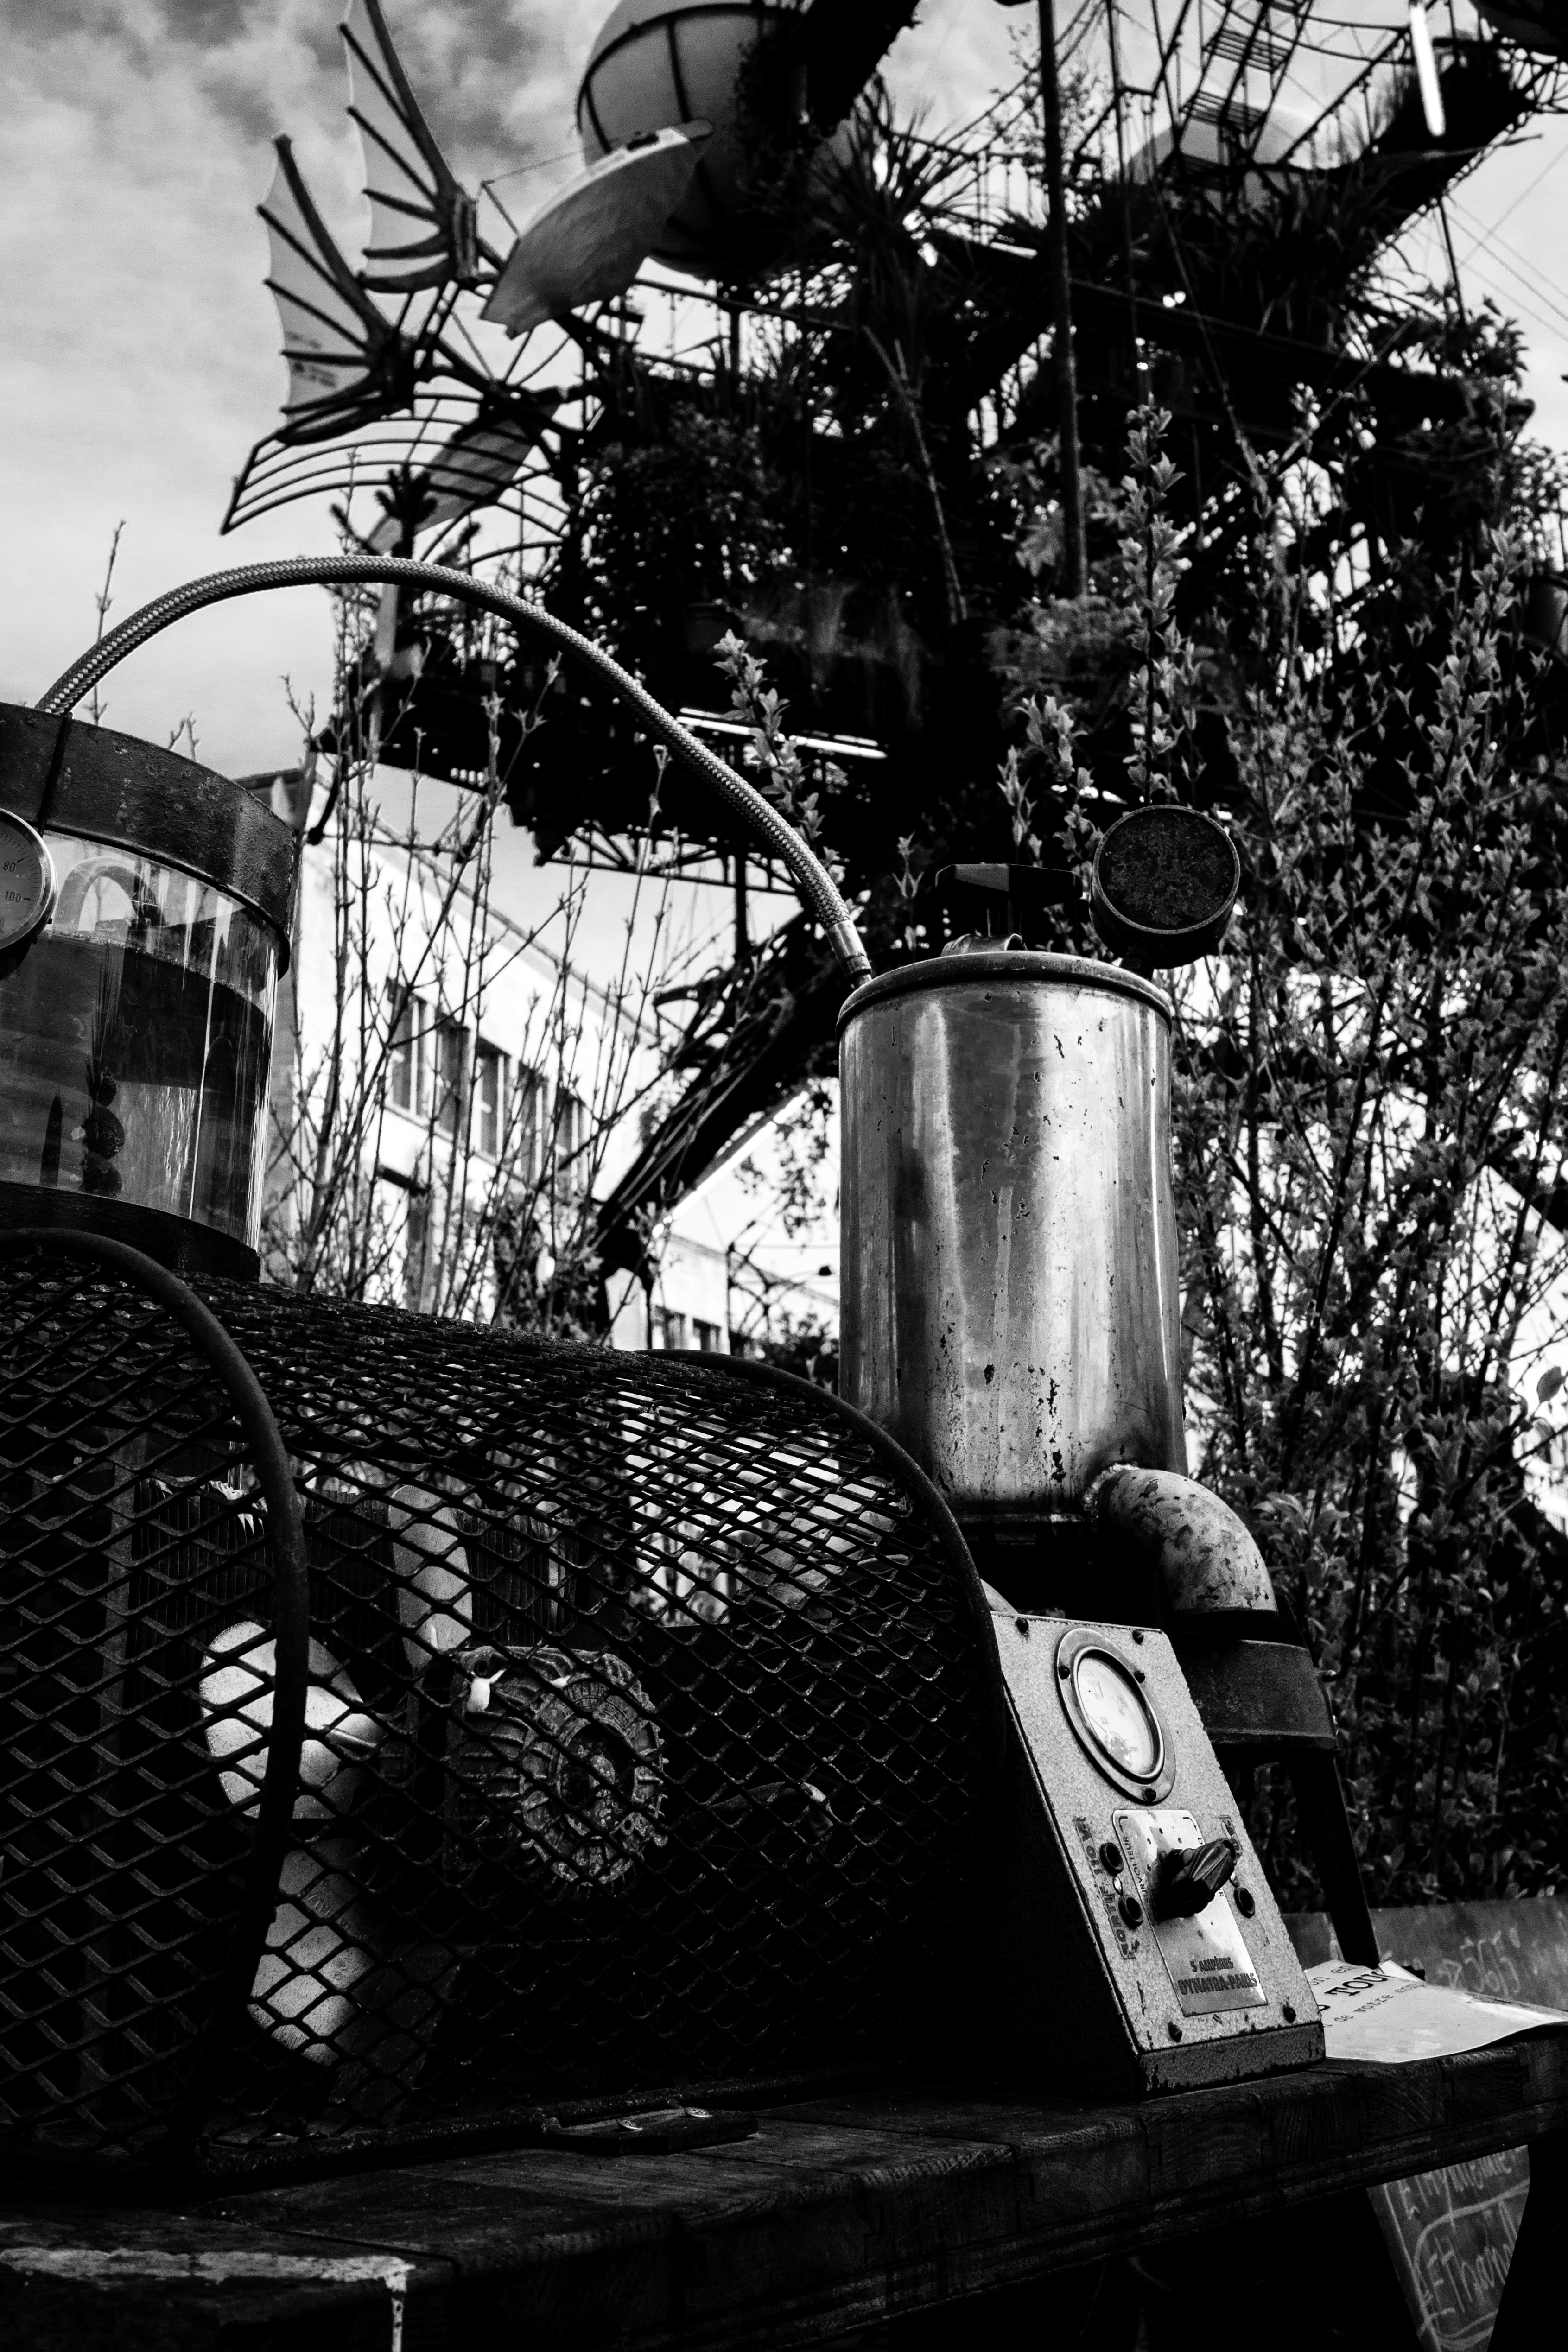
tree, black and white, white, street, photography, vehicle, machine, darkness, black, monochrome, brussels, bruxelles, fete, montdesarts, kunstberg, la, animation, compagnie, steampunk, aeronef, expedition, exposition, vegetale, iris, shape, urban area, monochrome photography, single lens reflex camera